Kache Ashar Golpo

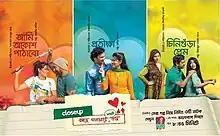
Season Three Promotional Poster

Kache Ashar Golpo ("Story of coming closer") is anthology series of telefilms promoted as a "collection of brave and unusual love stories" which premiered in January 2011 on NTV. The series airs multiple episodes only during special holidays such as Valentine's Day and Eid and features many actors including Tahsan Rahman Khan, Jon Kabir, Nusrat Imrose Tisha, Rafiath Rashid Mithila, Safa Kabir, Afran Nisho .